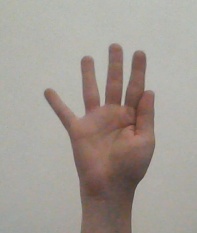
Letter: sheen